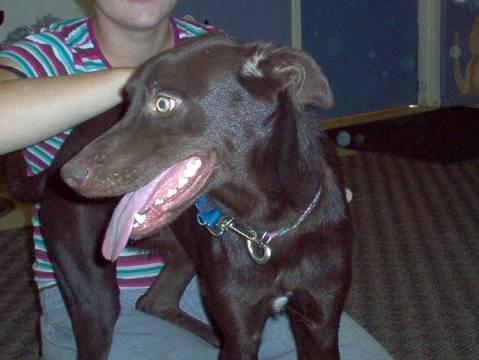
dog